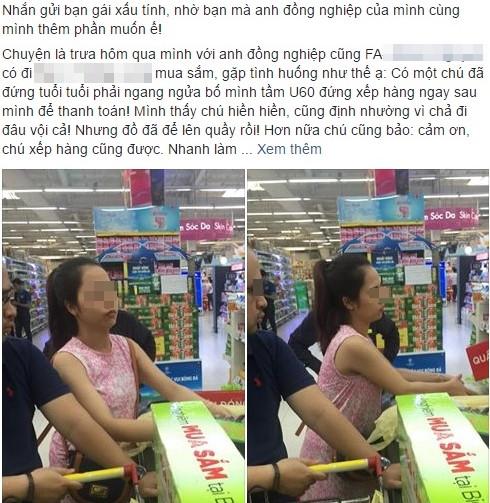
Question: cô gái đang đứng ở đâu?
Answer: cô gái đang đứng trong một siêu thị